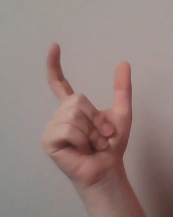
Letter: nun